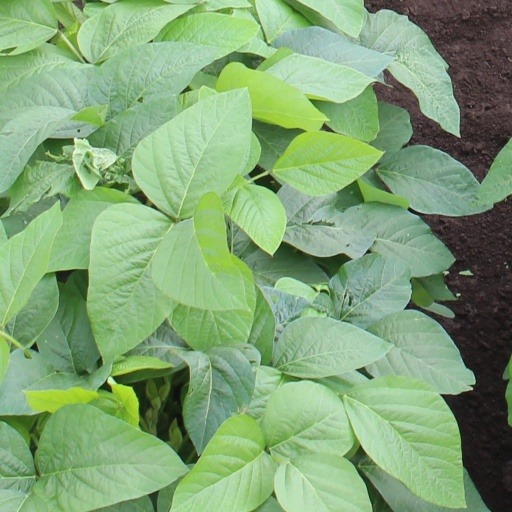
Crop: soybean